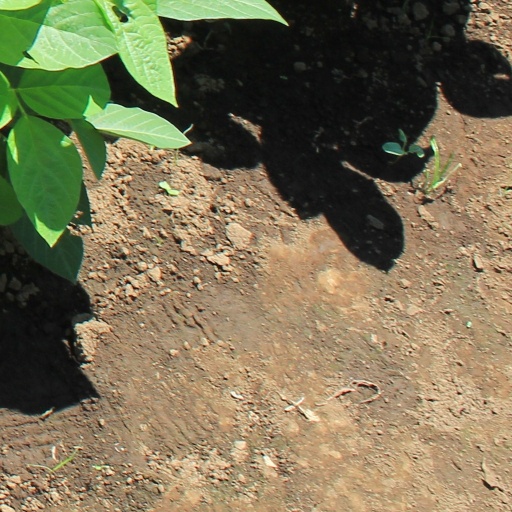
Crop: soybean